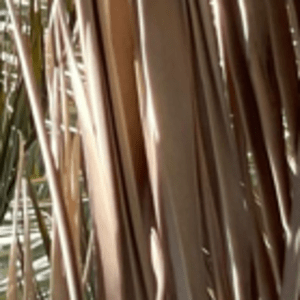
Label: Potassium Deficiency